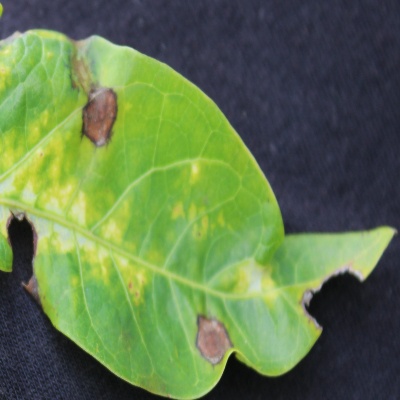
Crop: Cassava
Condition: brown spot